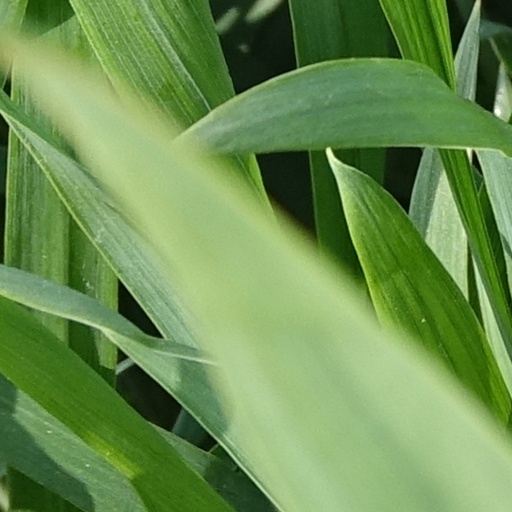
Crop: wheat